Anti-austerity movement in Ireland

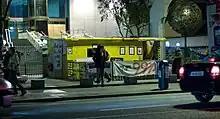
The Occupy Dame Street camp in Dublin

Occupy camps continued into 2012. Occupy Cork occupied the NAMA owned Stapleton House on Oliver Plunkett Street. Authorities requested the protesters to postpone the Occupy Dame Street camp for the Saint Patrick's Day Parade on 17 March. Occupy Dame Street's camp was dismantled by Gardaí in the early hours of 8 March during which time some 15 protesters affiliated with the group were present. Protesters announced a demonstration at the Central Bank for later that day and vowed that the destruction of their camp does not mean their quest for justice is over. on the evening of 8 March over 70 people took part in a spontaneous march from Dame Street to a nearby Garda station on Pearse Street in protest of the removal of the camp. By June 2012 all camps in the Republic of Ireland had been dismantled. 7 Members of Occupy Dame Street staged a demonstration in a Bank of Ireland branch in Dublin on 23 July, forcing it to temporarily close.